Carl Nielsen Monument

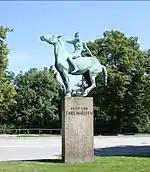
The monument with Grønningen in the background

The monument is an allegorical equestrian statue. Horse and man are depicted in a dynamic pose. The naked young man with pan-pipes represents Pan, god of music in Greek mythology. His face strongly resembles that of a young Carl Nielsen. The Pegasus figure had wings in Anne Marie Carl-Nielsen's earlier models but the wings were left out in the final design.